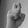
ASL letter: X